El Salvador

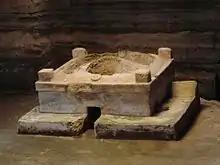
Temazcal in Joya de Cerén

The Pipil people, Nahua speaking groups migrated from Anahuac beginning around 800 AD and occupied the central and western regions of El Salvador. The Nahua Pipil were the last indigenous people to arrive in El Salvador. They called their territory "Kuskatan", a Nawat word meaning "The Place of Precious Jewels", back-formed into Classical Nahuatl "Cōzcatlān", and as "Cuzcatlán". It was the largest domain in Salvadoran territory up until European contact. The term "Cuzcatleco" is commonly used to identify someone of Salvadoran heritage, although the majority of the eastern population has an indigenous heritage of Lenca origin, as do their place names such as Intipuca, Chirilagua, and Lolotique.